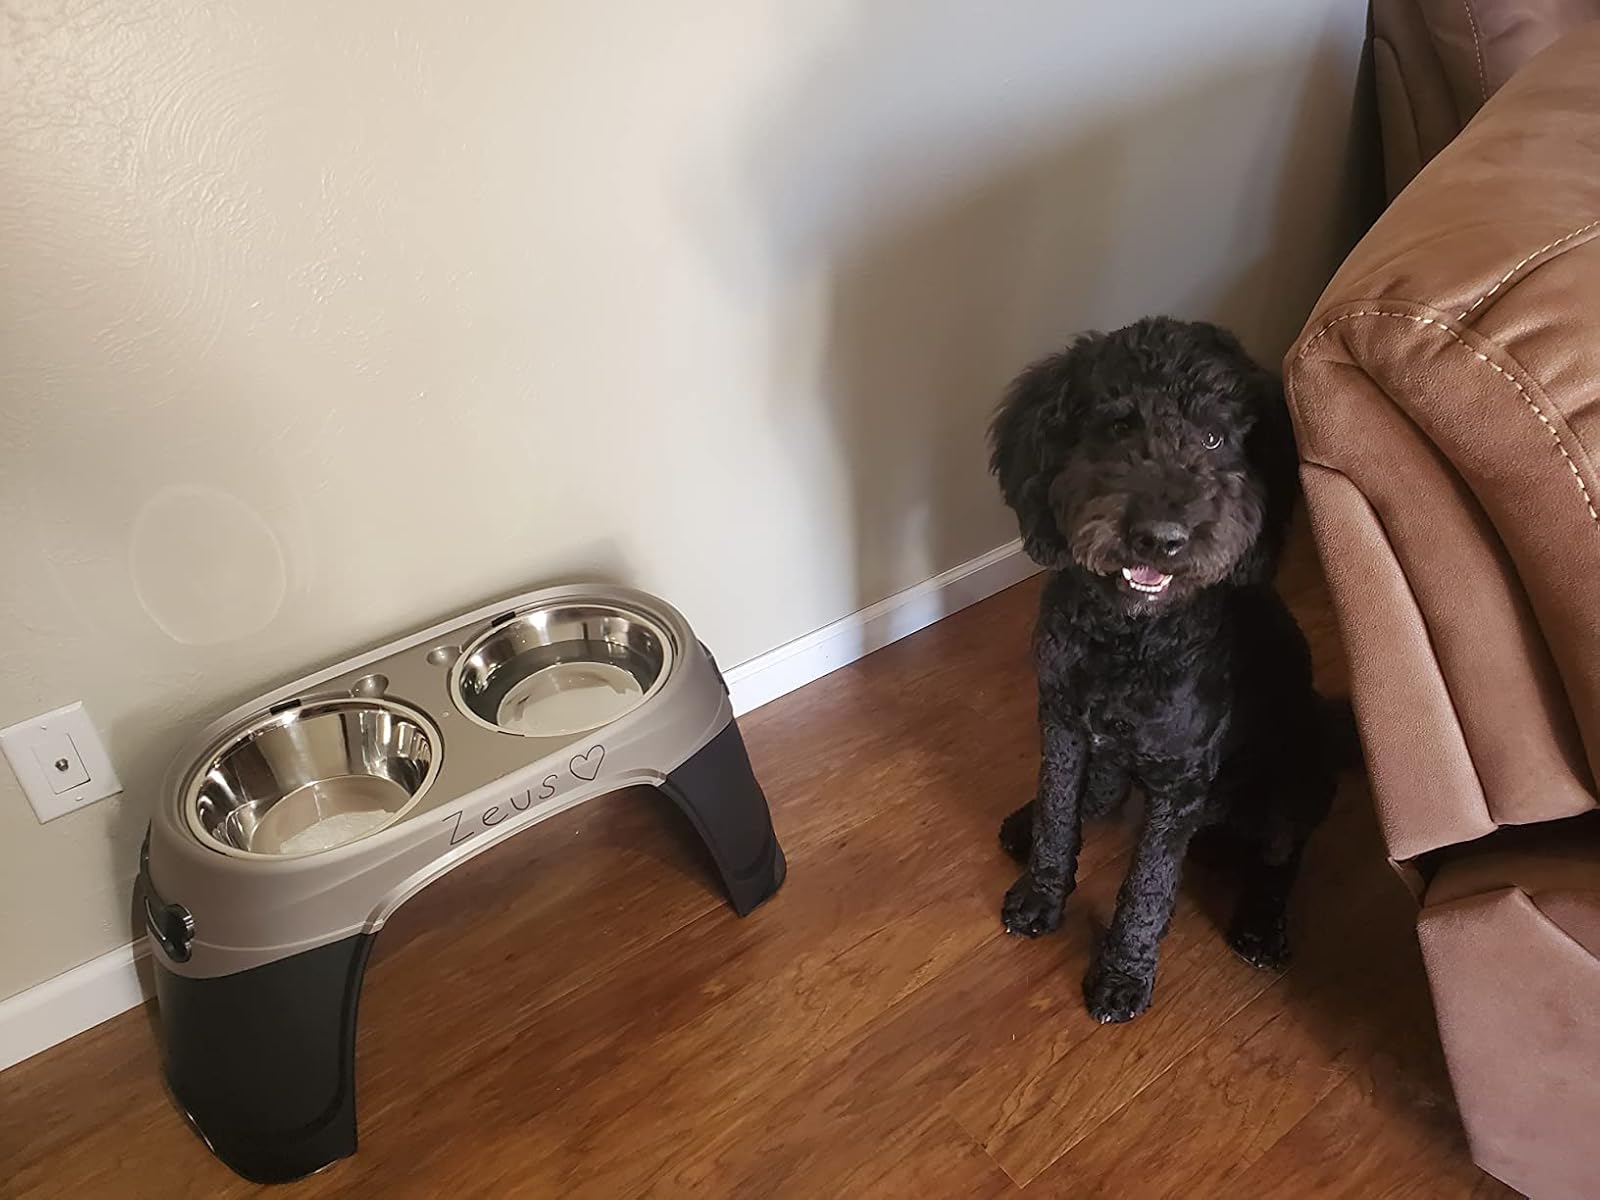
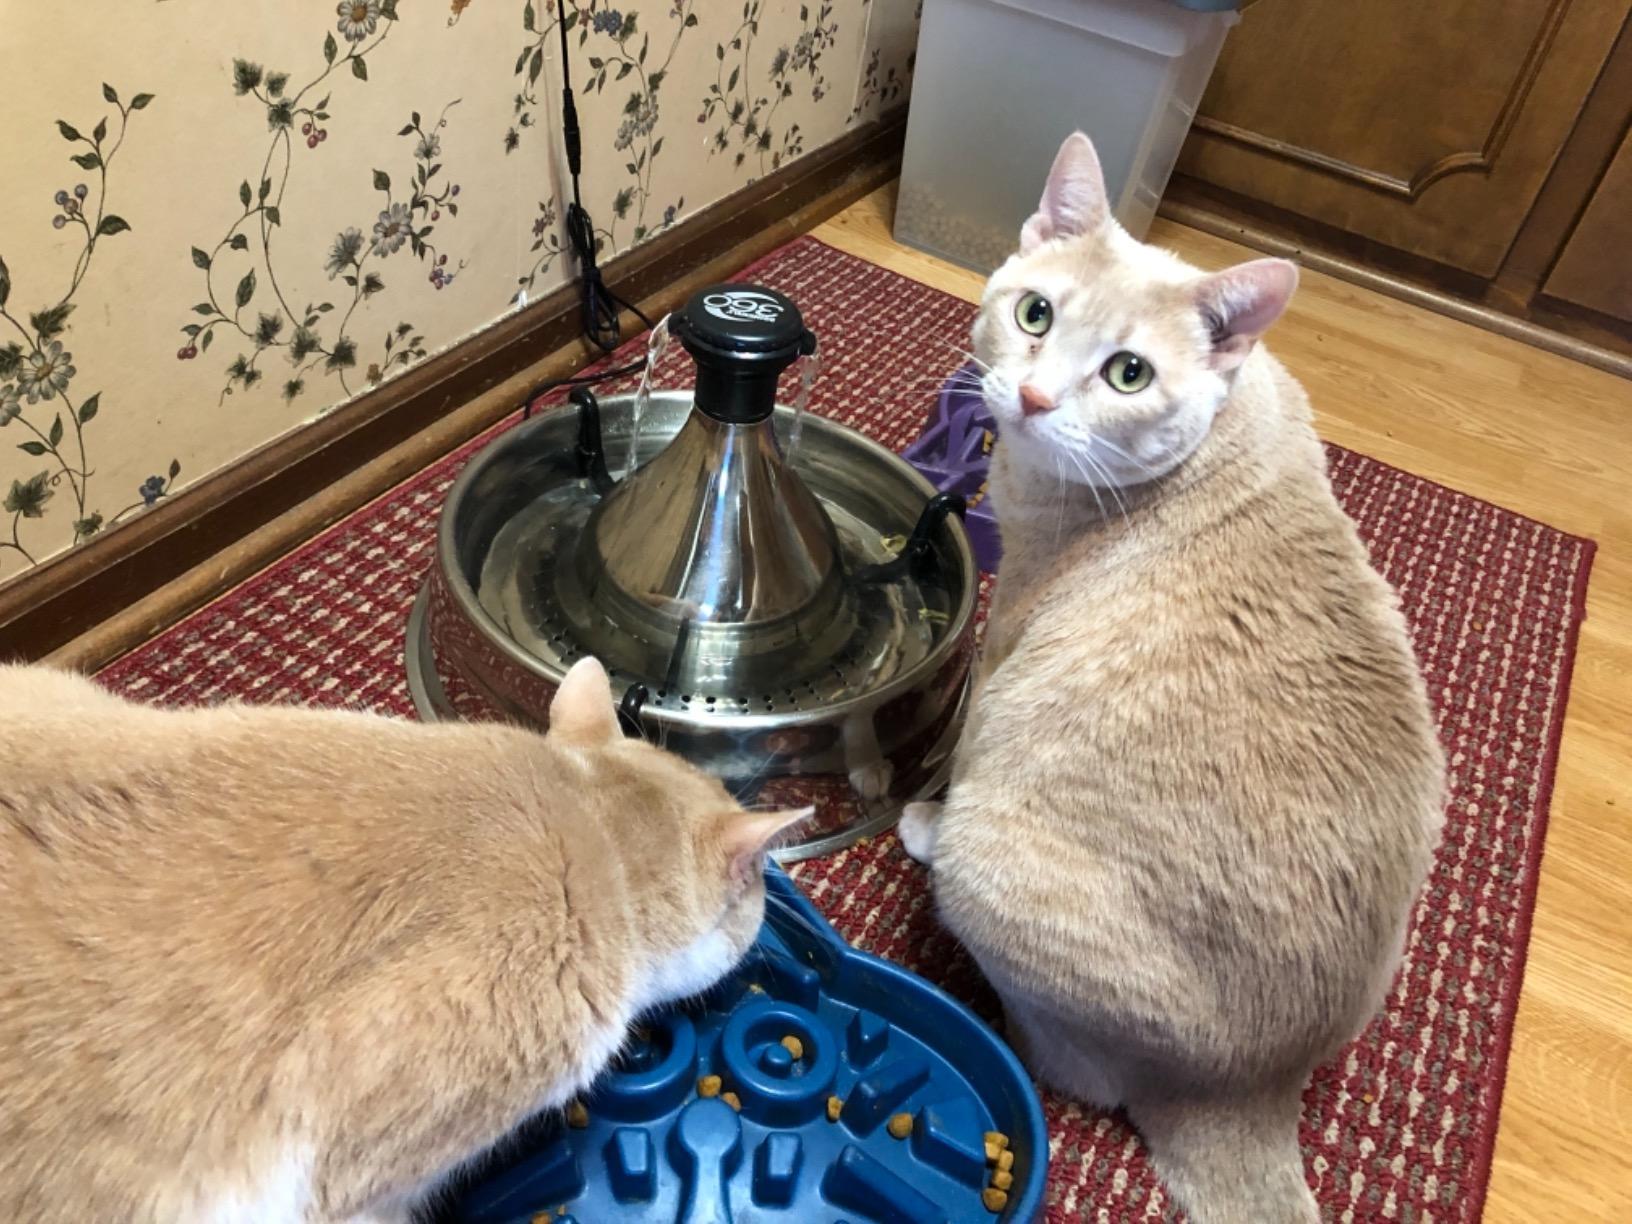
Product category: items_bowl
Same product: no